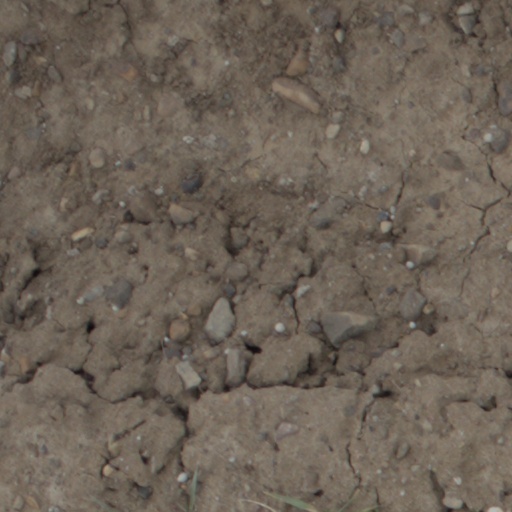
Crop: wheat